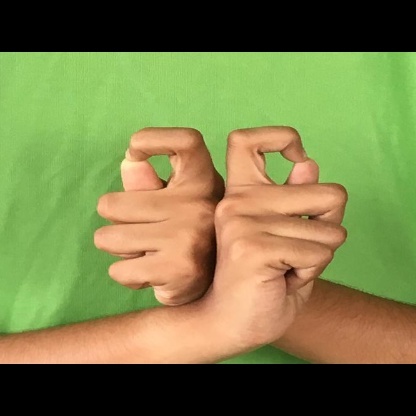
Mudra: Berunda